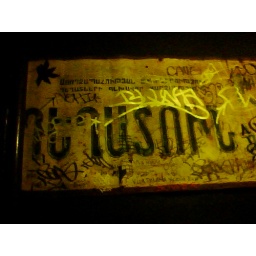
Armenian pharmacy sign in the bathroom at Pharmacy Bar